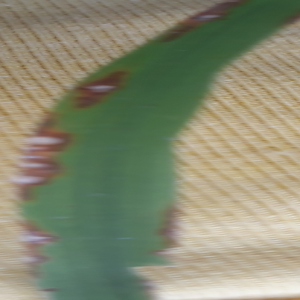
Disease: Blast